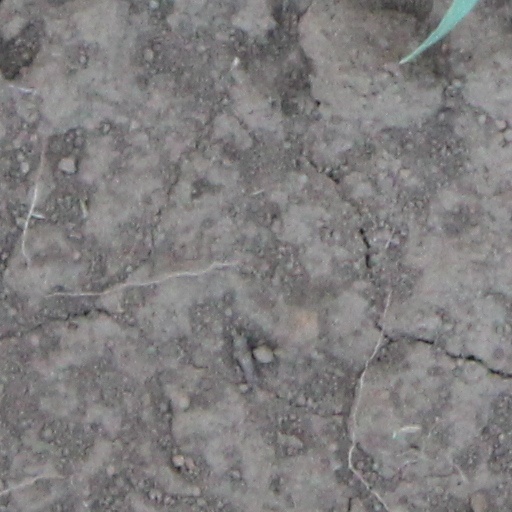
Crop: wheat